War in Abkhazia (1992–1993)

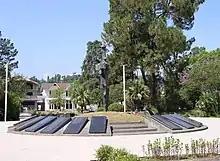
The names of Abkhaz troops and their allies killed in action during the war are inscribed on the "Alley of Glory" monument in Sukhumi

Georgia claimed that Russian army and intelligence contributed decisively to the Georgian defeat in the Abkhazian war and considered this conflict (along with the Georgian Civil War and Georgian–Ossetian War) as one of Russia's attempt of restoring its influence in the post-Soviet area.